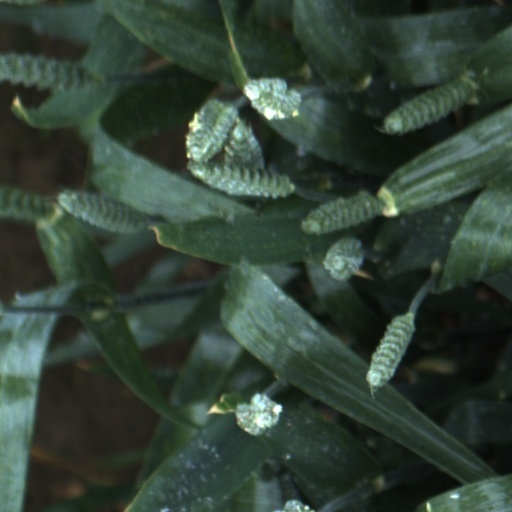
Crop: wheat